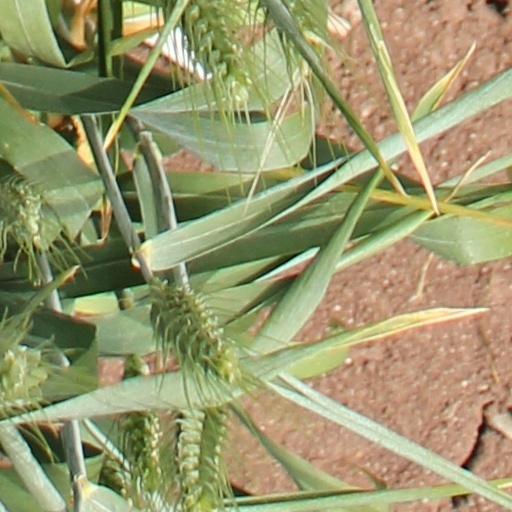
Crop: wheat